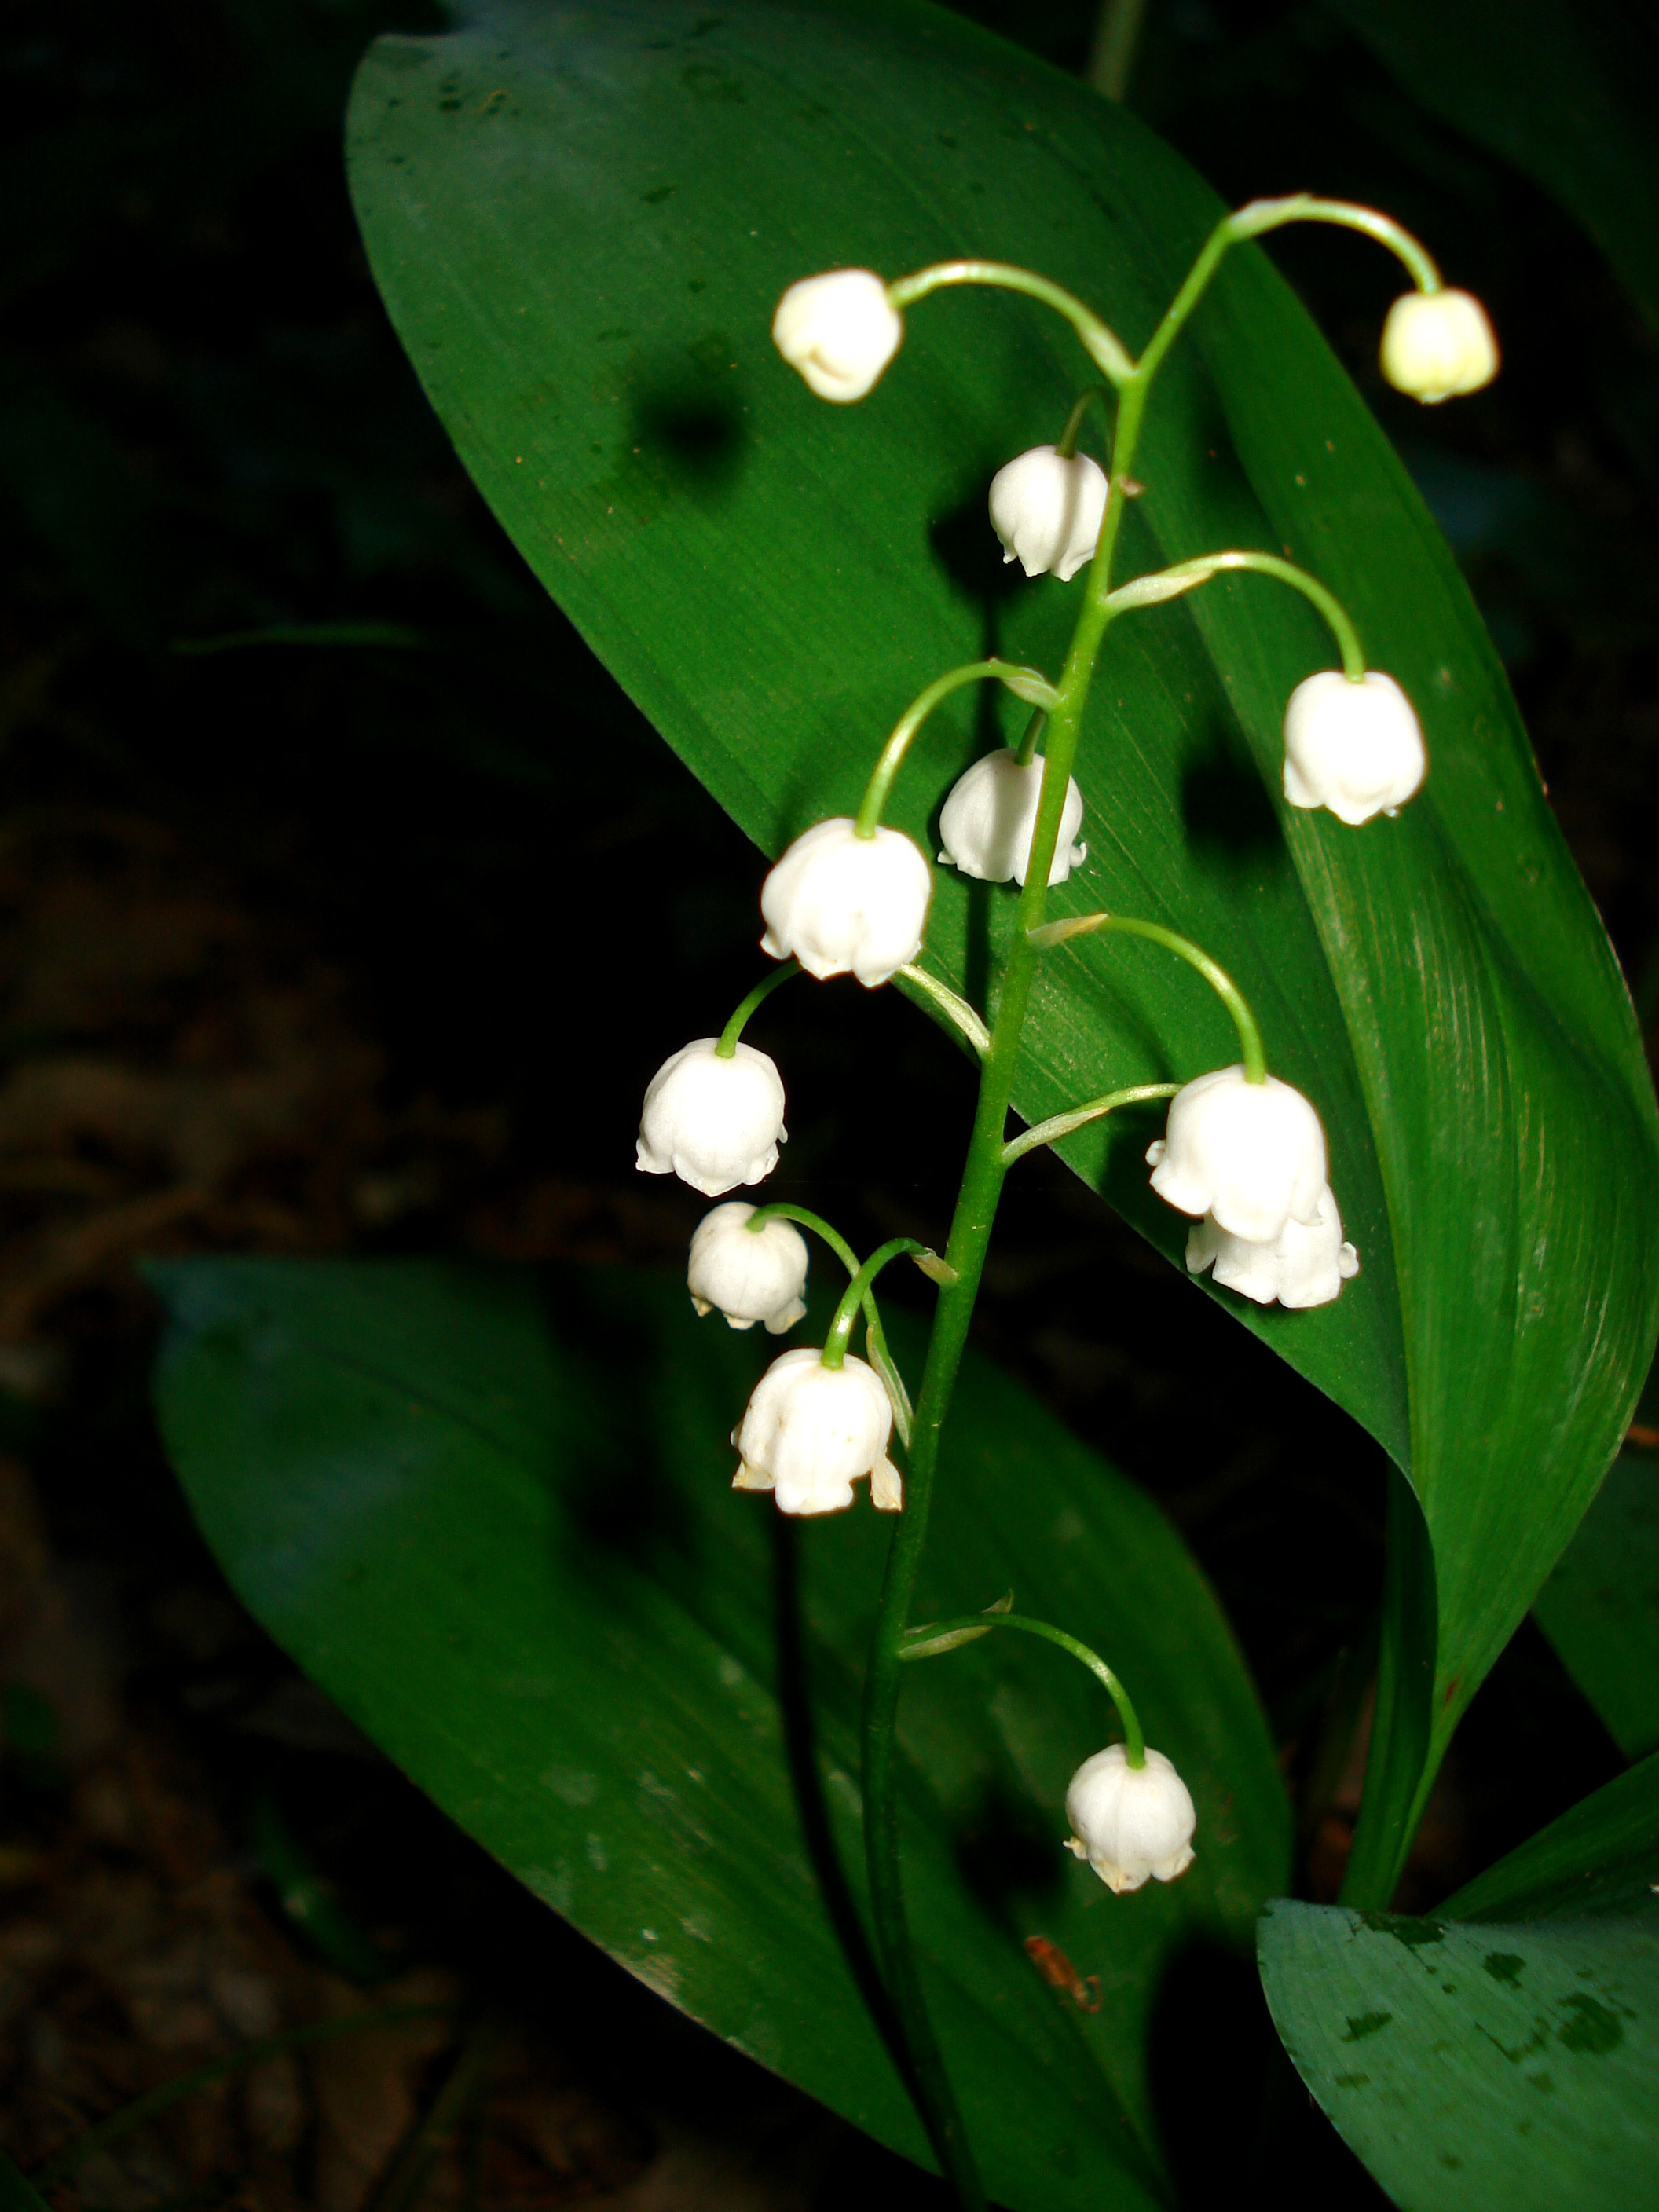
nature, grass, plant, white, leaf, flower, bloom, spring, green, small, botany, flora, season, white flower, wildflower, flowers, wild flowers, lilies, macro photography, white flowers, small flowers, flowering plant, spring time, plant stem, land plant